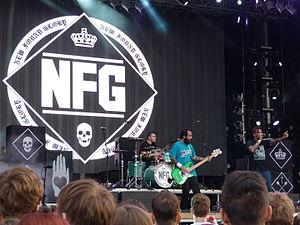
New Found Glory est un groupe de pop punk américain, originaire de Coral Springs, en Floride. Formé en 1997, le groupe est désormais basé en Californie. Le groupe comprend actuellement Jordan Pundik, Chad Gilbert, Ian Grushka et Cyrus Bolooki. Le guitariste et parolier Steve Klein quitte le groupe en 2013, à cause de « divergences personnelles ».